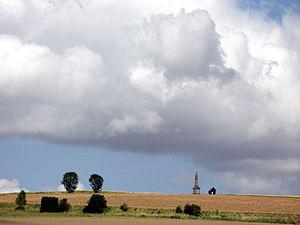
Pont-Noyelles est une commune française située dans le département de la Somme, en région Hauts-de-France.